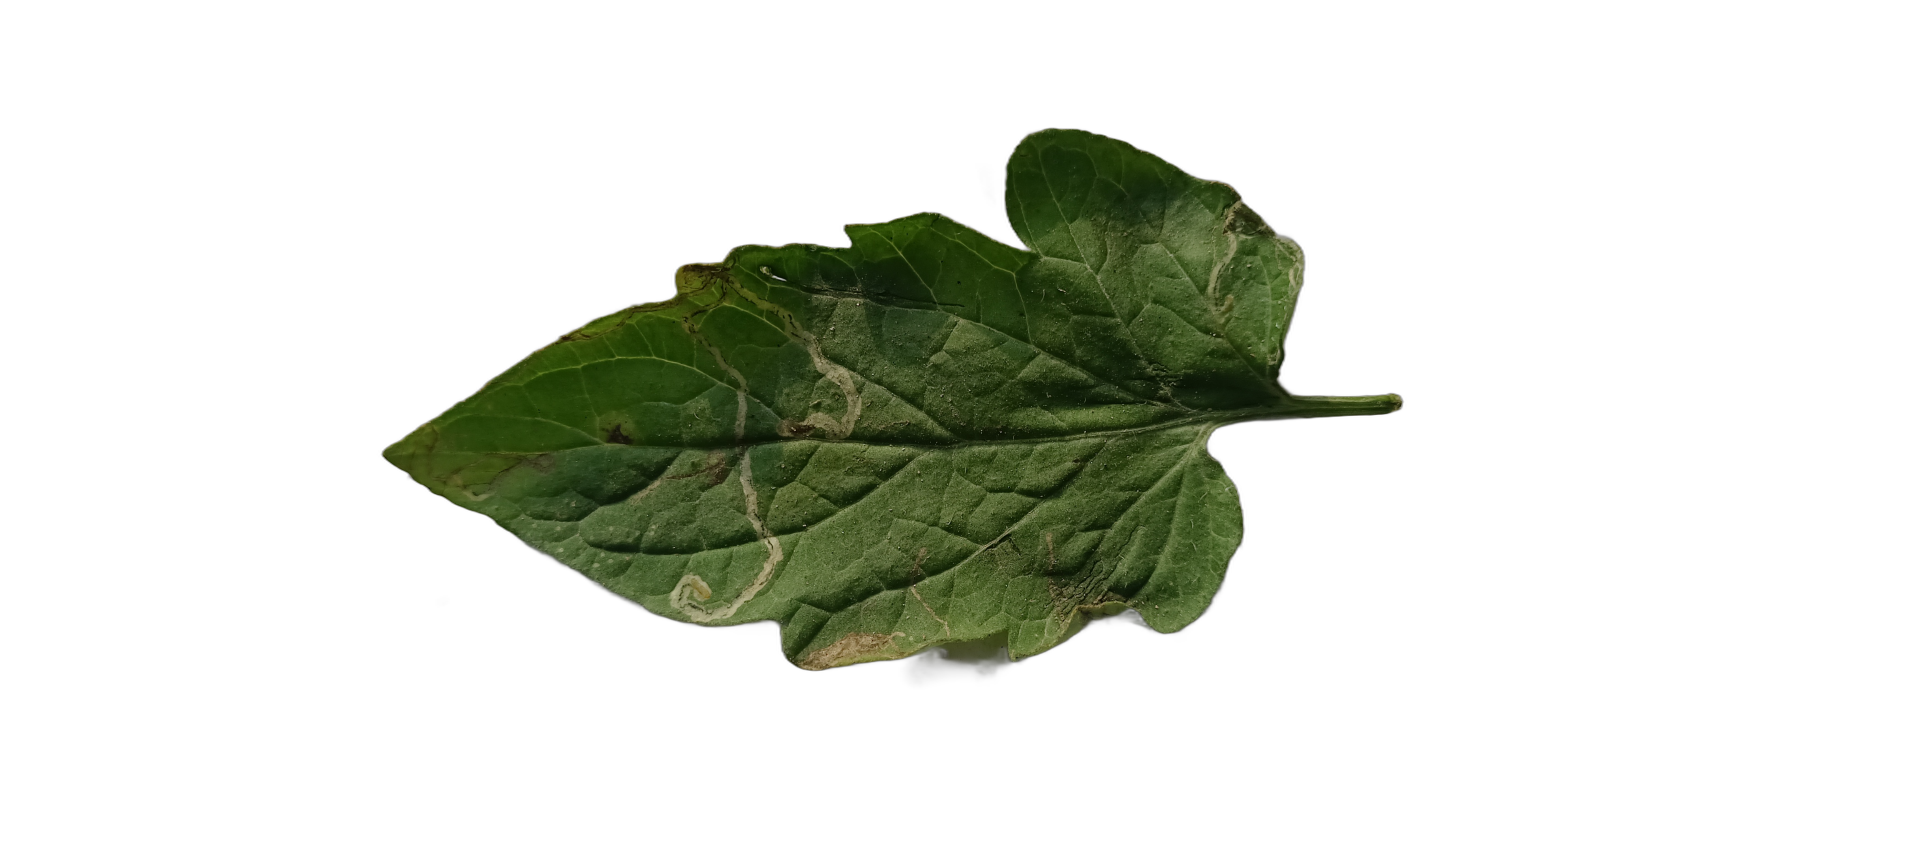
Crop: Tomato
Label: Spot